Edward Said National Conservatory of Music

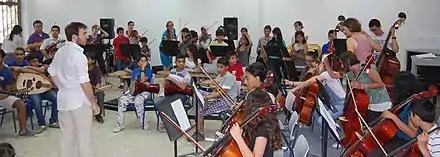
Edward Said National Conservatory of Music; July 2012

The ESNCM administrates the Palestine Youth Orchestra and the Palestine National Orchestra, in addition to a number smaller projects. The recently formed Palestine Strings ensemble performed with Nigel Kennedy in 2012, and toured the US in 2011. Its youth orchestra - the PYO - has performed in Palestine, Italy, Jordan, Greece, Bahrain, Germany, Syria and Lebanon. It enjoys the support of international partner institutions including the Oslo Philharmonic Orchestra. The ESNCM's professional orchestra - the PNO - formed in December 2010, has performed in Palestine, Jordan and Indonesia. Both orchestras have an agenda of promoting music by living Arab composers. The ESNCM Orchestra, the only Palestinian symphony orchestra performing in Palestine today where all the musicians are drawn from the local communities, promotes concerts throughout the year in the main Palestinian towns and cities. It performs an eclectic mix of film western classical music, opera, arrangements of Arabic music, and film music. The ESNCM has several resident Arabic music ensembles, student and professional, which have toured throughout the world, and its students have taken part in collaborative projects with well-known international musicians.